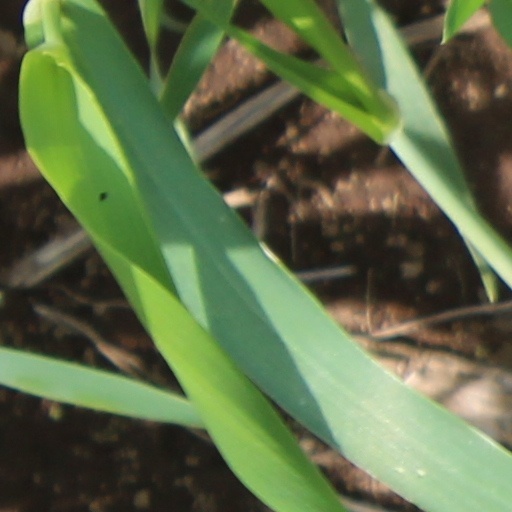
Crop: wheat